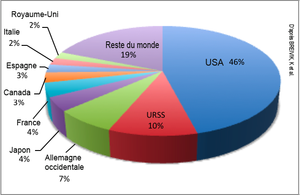
traduction française d'un autre fichier de wikimedia commons
Les polychlorobiphényles, aussi appelés biphényles polychlorés, ou encore parfois improprement dits « pyralènes » forment une famille de 209 composés aromatiques organochlorés dérivés du biphényle.